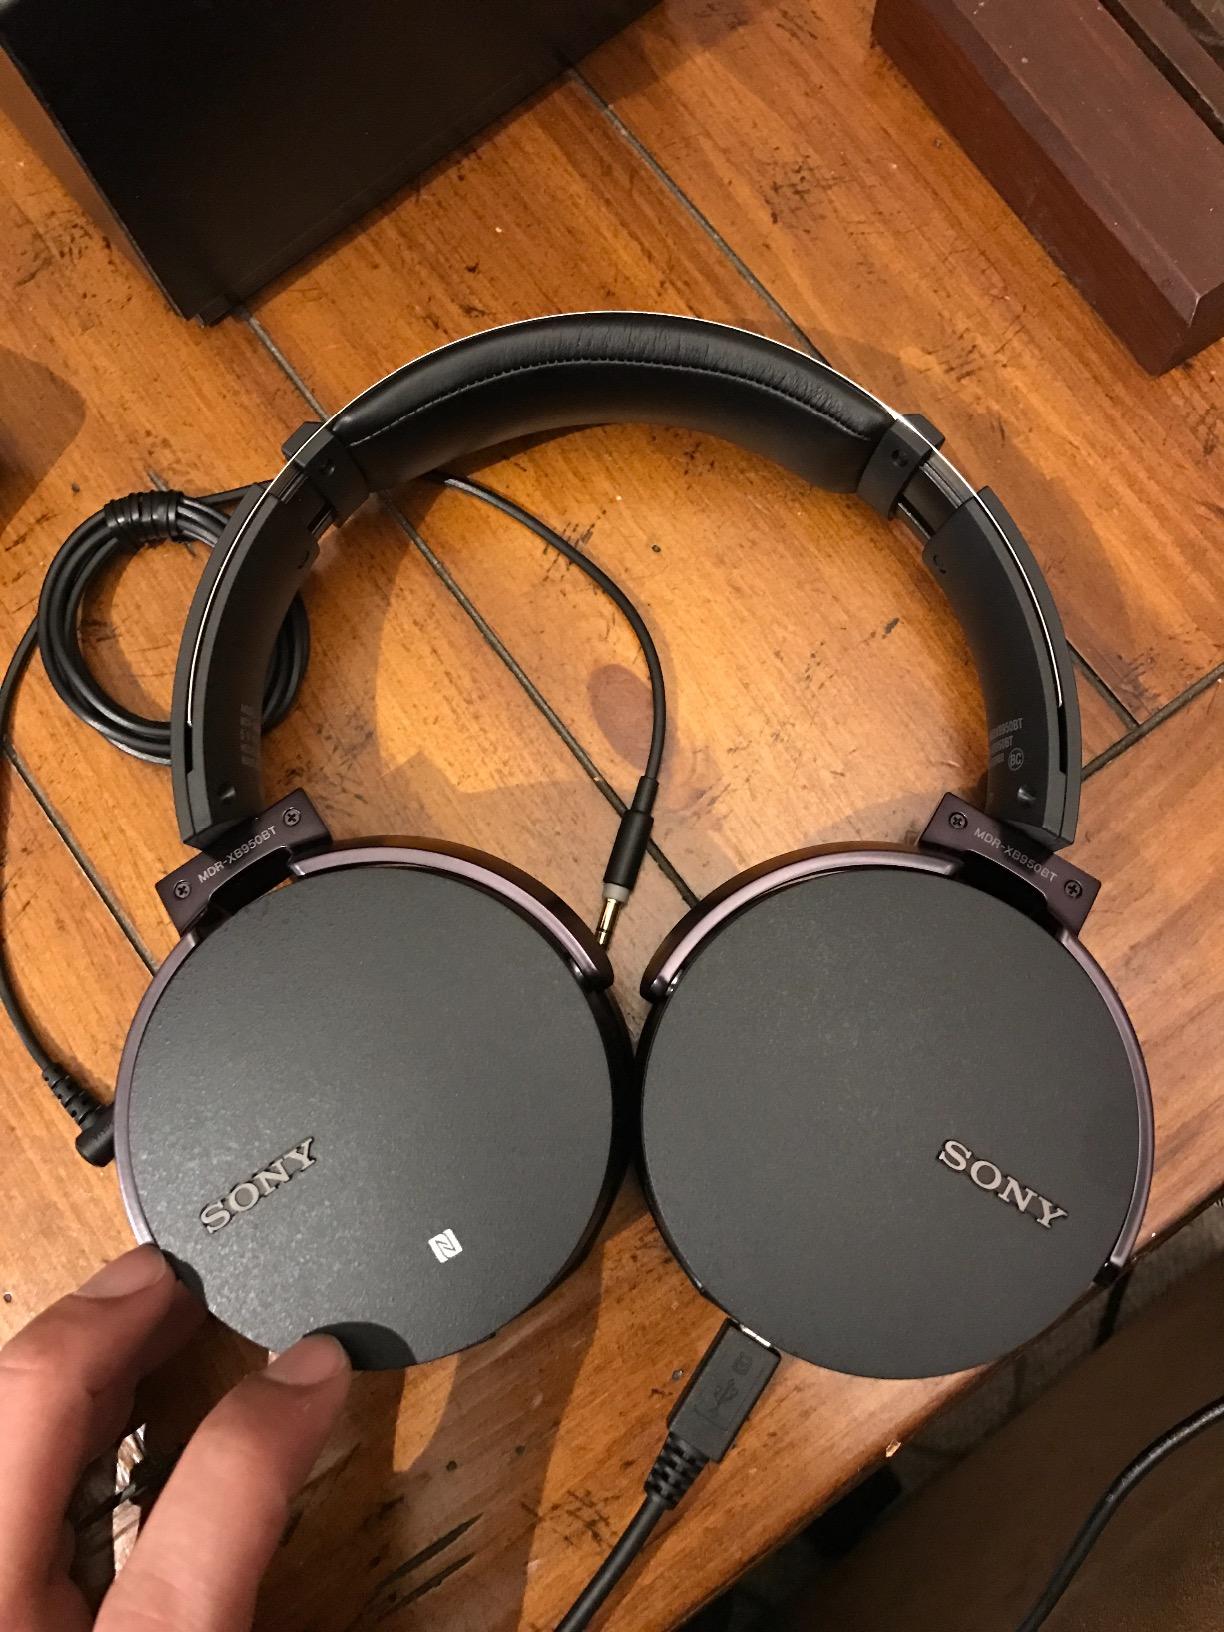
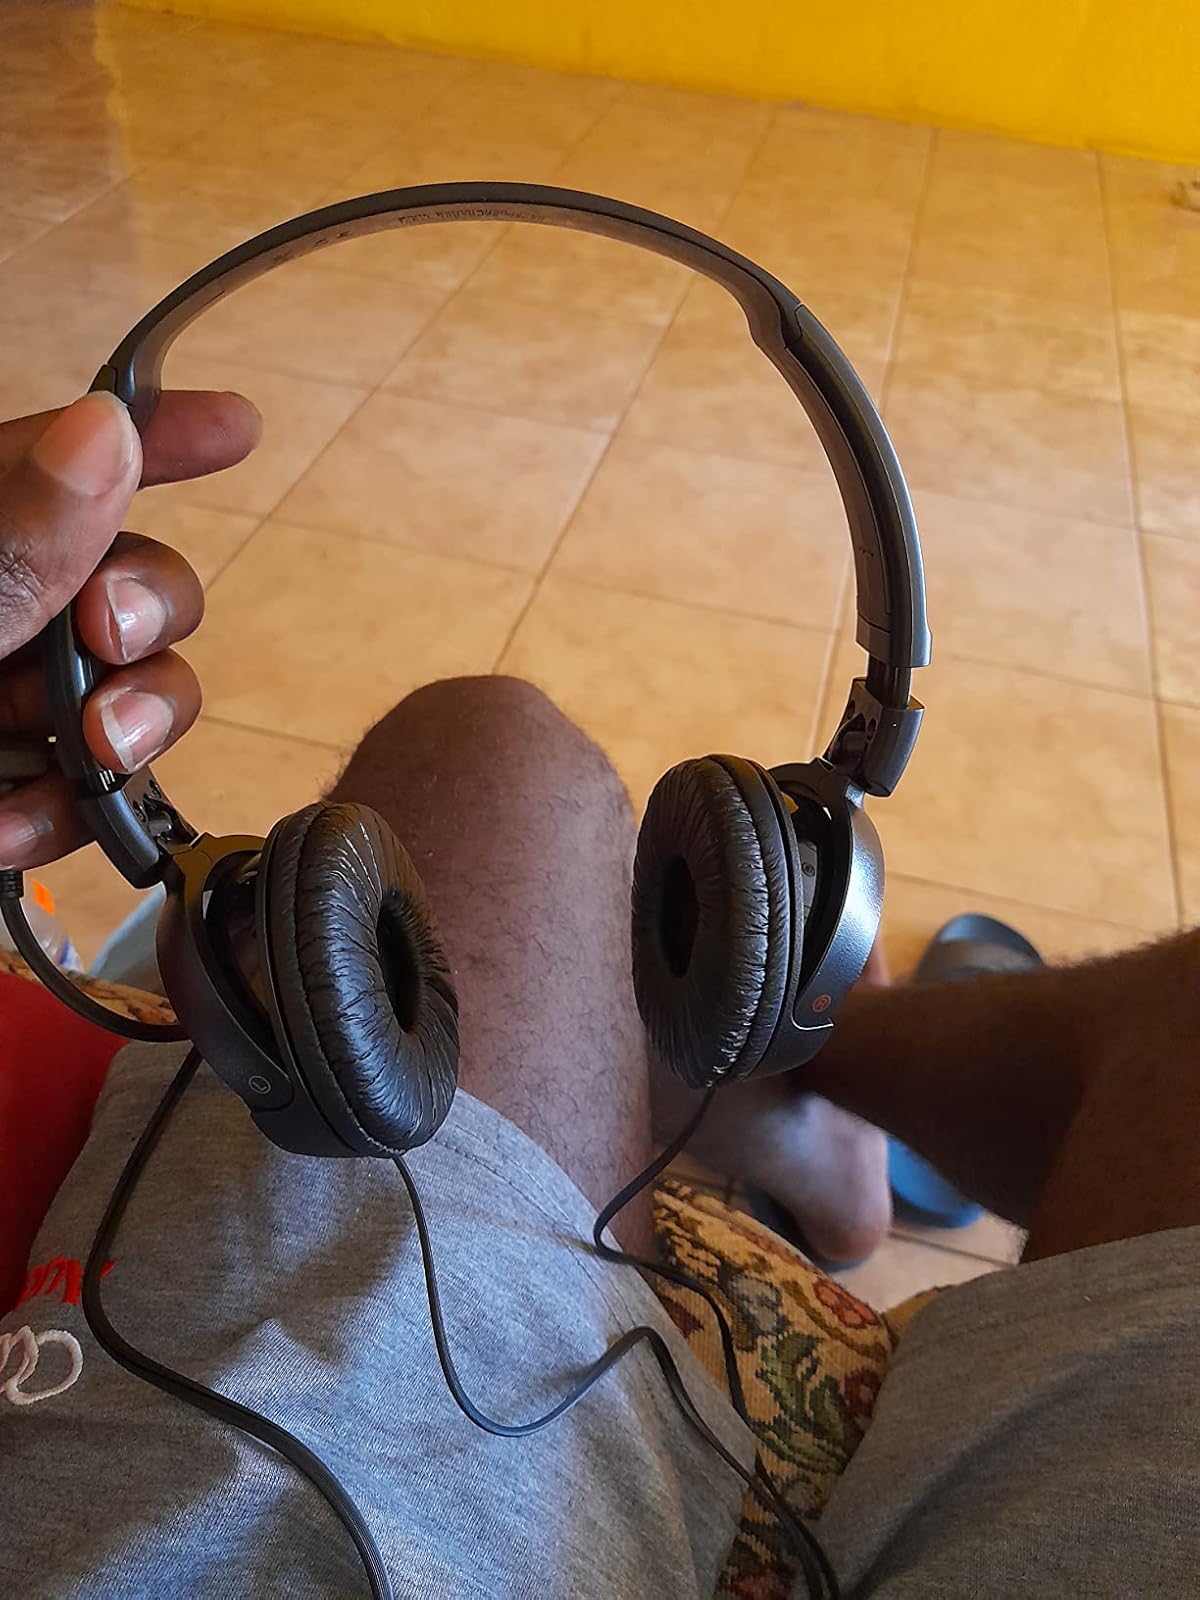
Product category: headphones
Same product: no